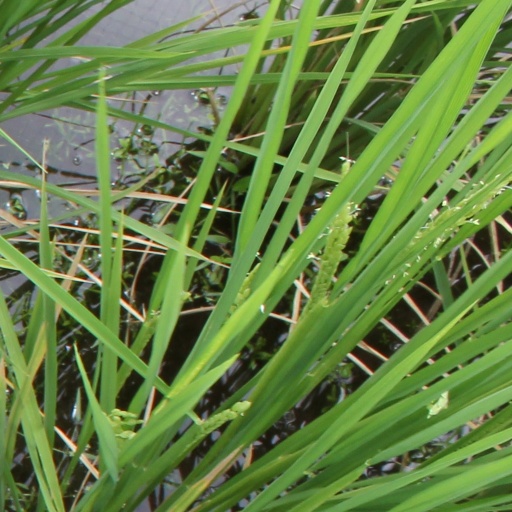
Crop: rice